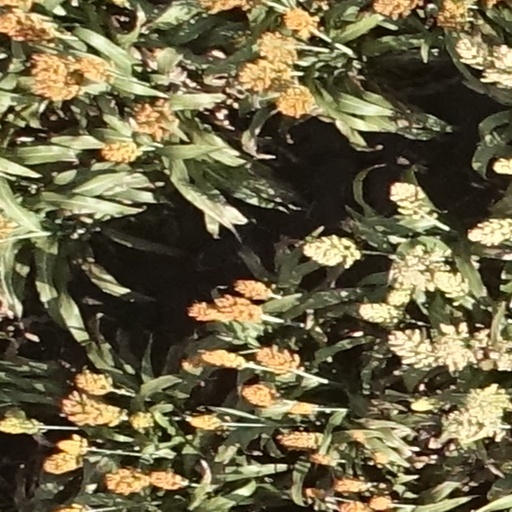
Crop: sorghum